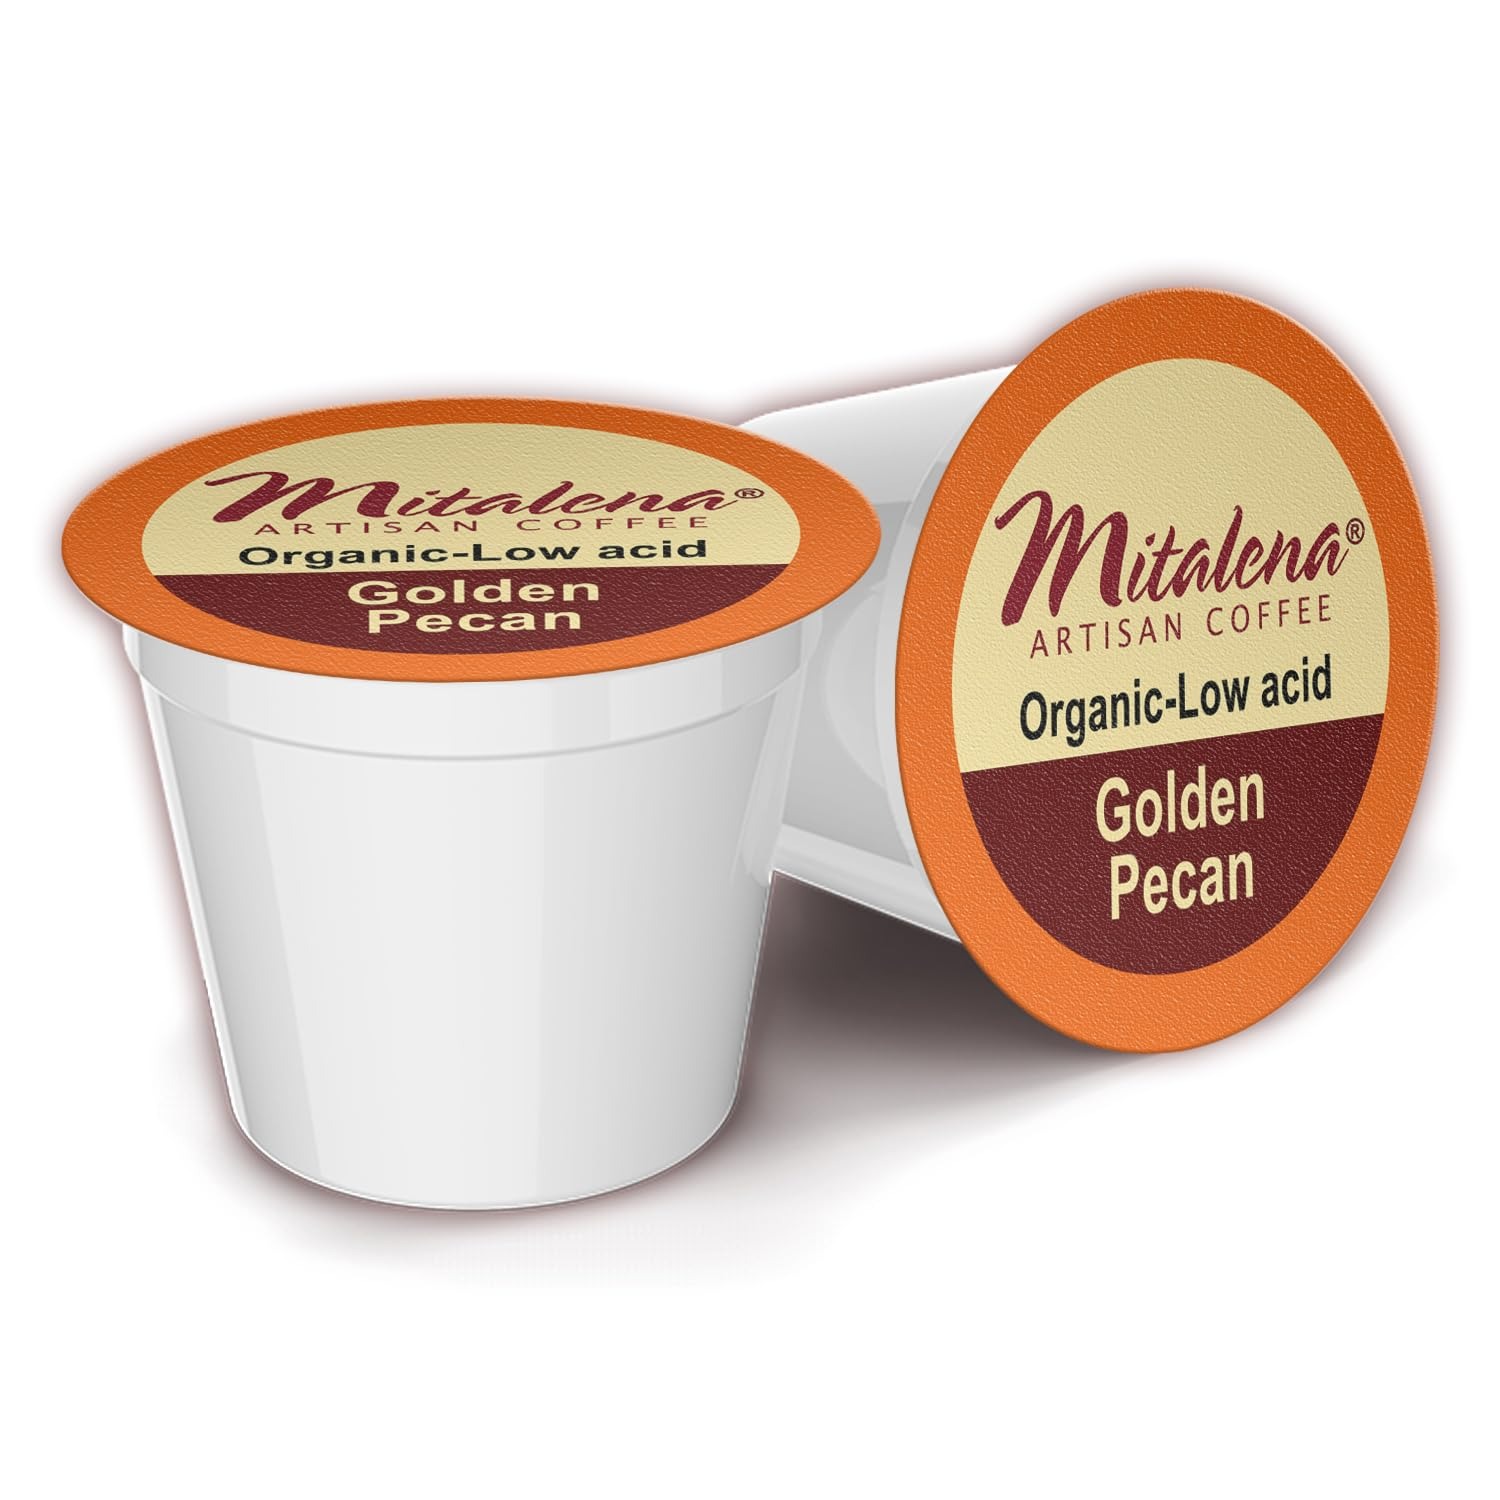
Item Name: Mitalena Artisan Coffee: Golden Pecan Low Acid Coffee Pods - Medium Roast, Organic, Vanilla Pecan Flavored - 72 Brew Cups
Bullet Point 1: Golden Pecan - Made with organic Arabica coffee beans, Mitalena Golden Pecan pods offer a medium roast with a balance of warm pecan, a subtle note of vanilla, and a gentle hint of cinnamon flavor.
Bullet Point 2: Naturally Low Acid - Low acidity is achieved with an Artisanal Old World roasting method and selected High-Altitude 100% Arabica coffee beans resulting in outstanding stomach friendly K Cups Coffee.
Bullet Point 3: Organic - Made with Healthier and more sustainable Organic Coffee - Organic, non-GMO Arabica Coffee, small-batch roasted, ground, flavored, and packaged into low acid coffee pods in the USA.
Bullet Point 4: Brew cups coffee pecan - Compatible with single serve makers, you won't find better acid reduced single serve pecan coffee pods aywhere.
Bullet Point 5: 72 Pecan Brew Cups - includes 6 boxes of coffee with 12 convenient cups in each box for a total of 72 cups. Roasted, ground, flavored, and packaged by our family-owned and operated roastery in Houston,
Product Description: Welcome to the world of Mitalena Artisan Coffee, the perfect choice for friends of delicious coffee and those with a sensitive stomach or a sweet tooth. Our Golden Pecan Low Acid Coffee Pods are a delightful blend of organic coffee medium roast with a hint of pecan and vanilla flavor. These coffee pods are designed to fit all single cup coffee makers, offering you the convenience of brewing a perfect cup of coffee every time. What sets our coffee apart is not just the amazing taste but also its low acidity. If you struggle with acid reflux or have a sensitive stomach, you'll appreciate the acid-soothe effect of our low acidic coffee. We understand the discomfort acid can cause, which is why we ensure every coffee pod is nearly acid-free, making it the best coffee for acid reflux. Our Golden Pecan Low Acid Coffee Pods come in a pack of 72, meaning you'll have enough to last for a while. Each coffee pod is carefully packed to preserve the fresh, flavorful taste of our artisan roasted coffee. We use only the finest ingredients, organically grown at high altitudes, to create our perfect coffee. The sweet, nutty flavor of our southern pecan coffee is complemented by the creamy, rich taste of vanilla, giving you a cup of coffee that is as delicious as it is soothing. Enjoy brewing your coffee with a single serve coffee maker. In addition to being delicious, our coffee is healthy too. It's made with mold-free coffee pods and is low in acidity, making it a healthy coffee choice. We're sure you'll love our Golden Pecan Low Acid Coffee Pods. They're the perfect combination of delicious flavor and comfort, making them the best low acid coffee you can find. So, why wait? Add a pack to your cart today and start enjoying the smooth, rich taste of Mitalena Artisan Coffe
Value: 72.0
Unit: Count

Price: 90.57